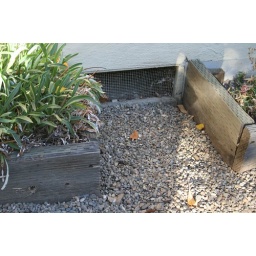
They also drilled holes into the flower boxes to let water drain instead of sitting against the house.